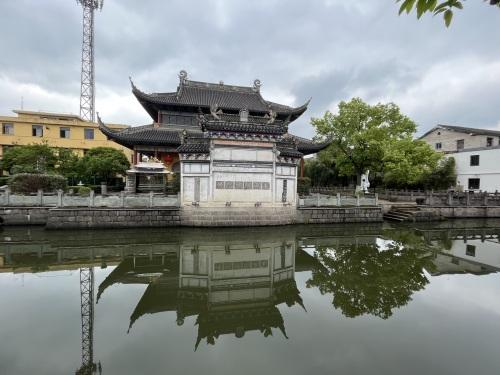
地标名称：蛟龙禅寺
所在城市：宁波市·海曙区